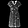
Label: Dress